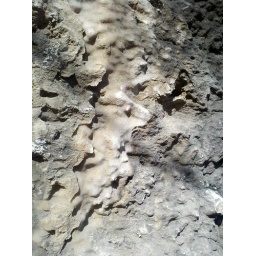
taken by Mason, rock wall we found while hiking